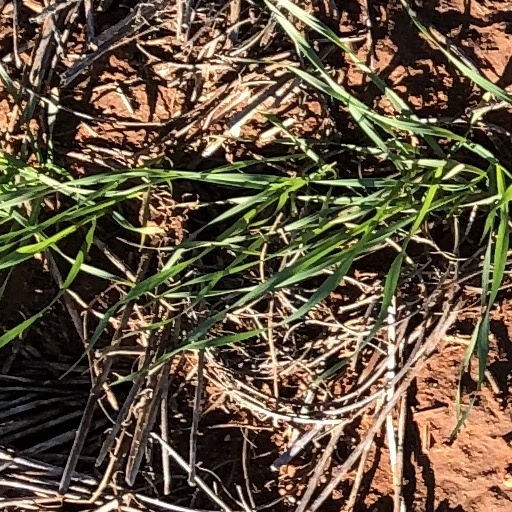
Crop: wheat